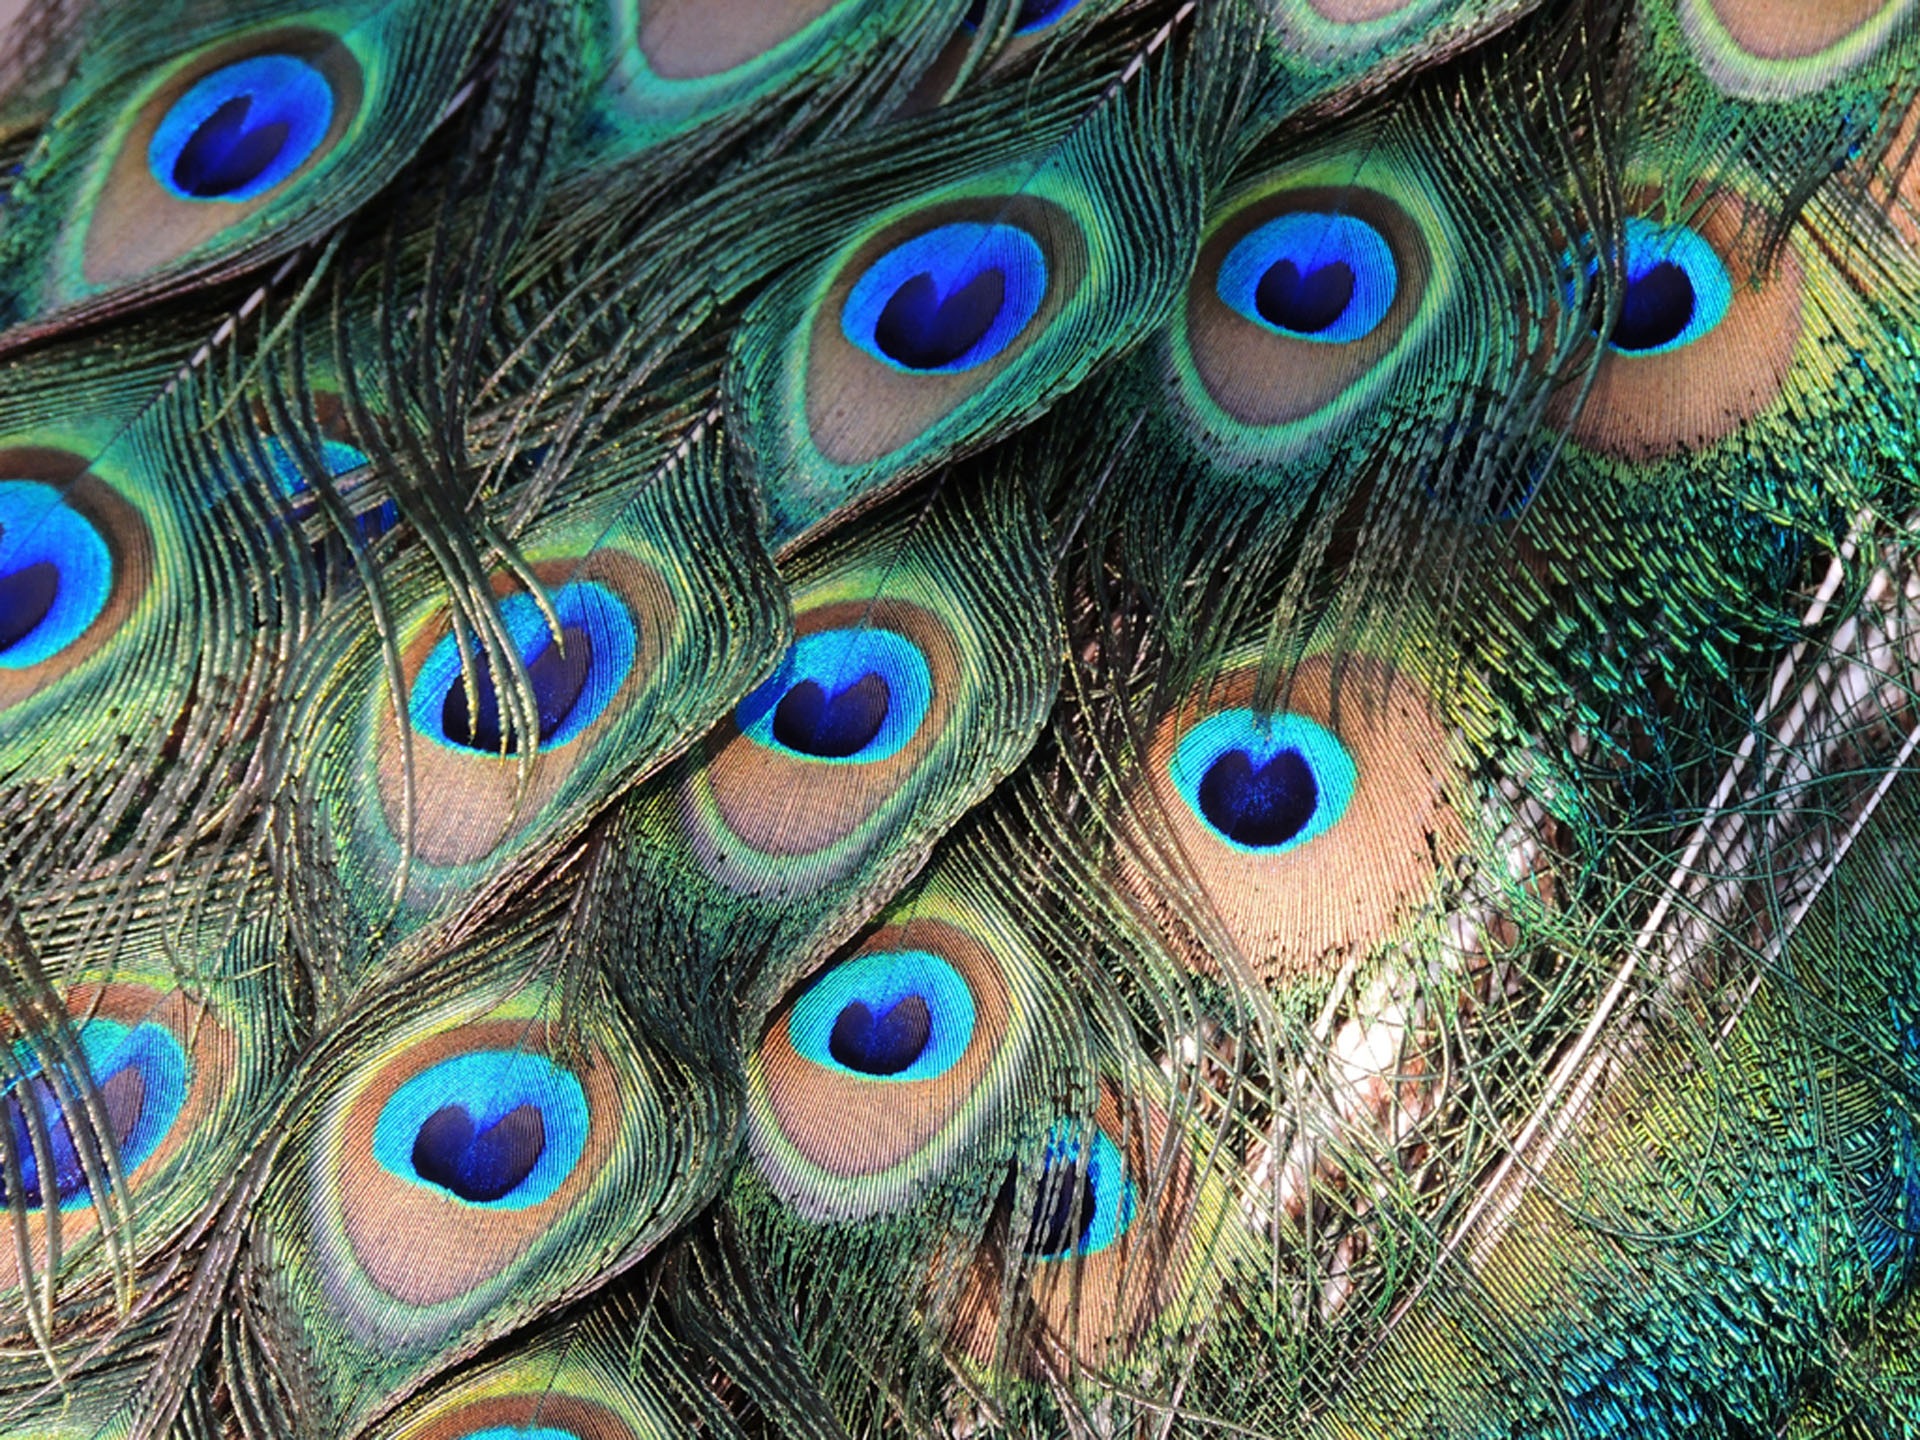
bird, zoo, green, beak, color, biology, colorful, feather, fauna, material, peacock, close up, background, vertebrate, peafowl, peacock feathers, organism, fashion accessory